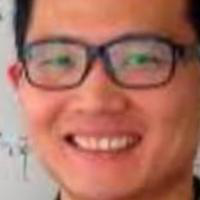
Age group: age 31-40